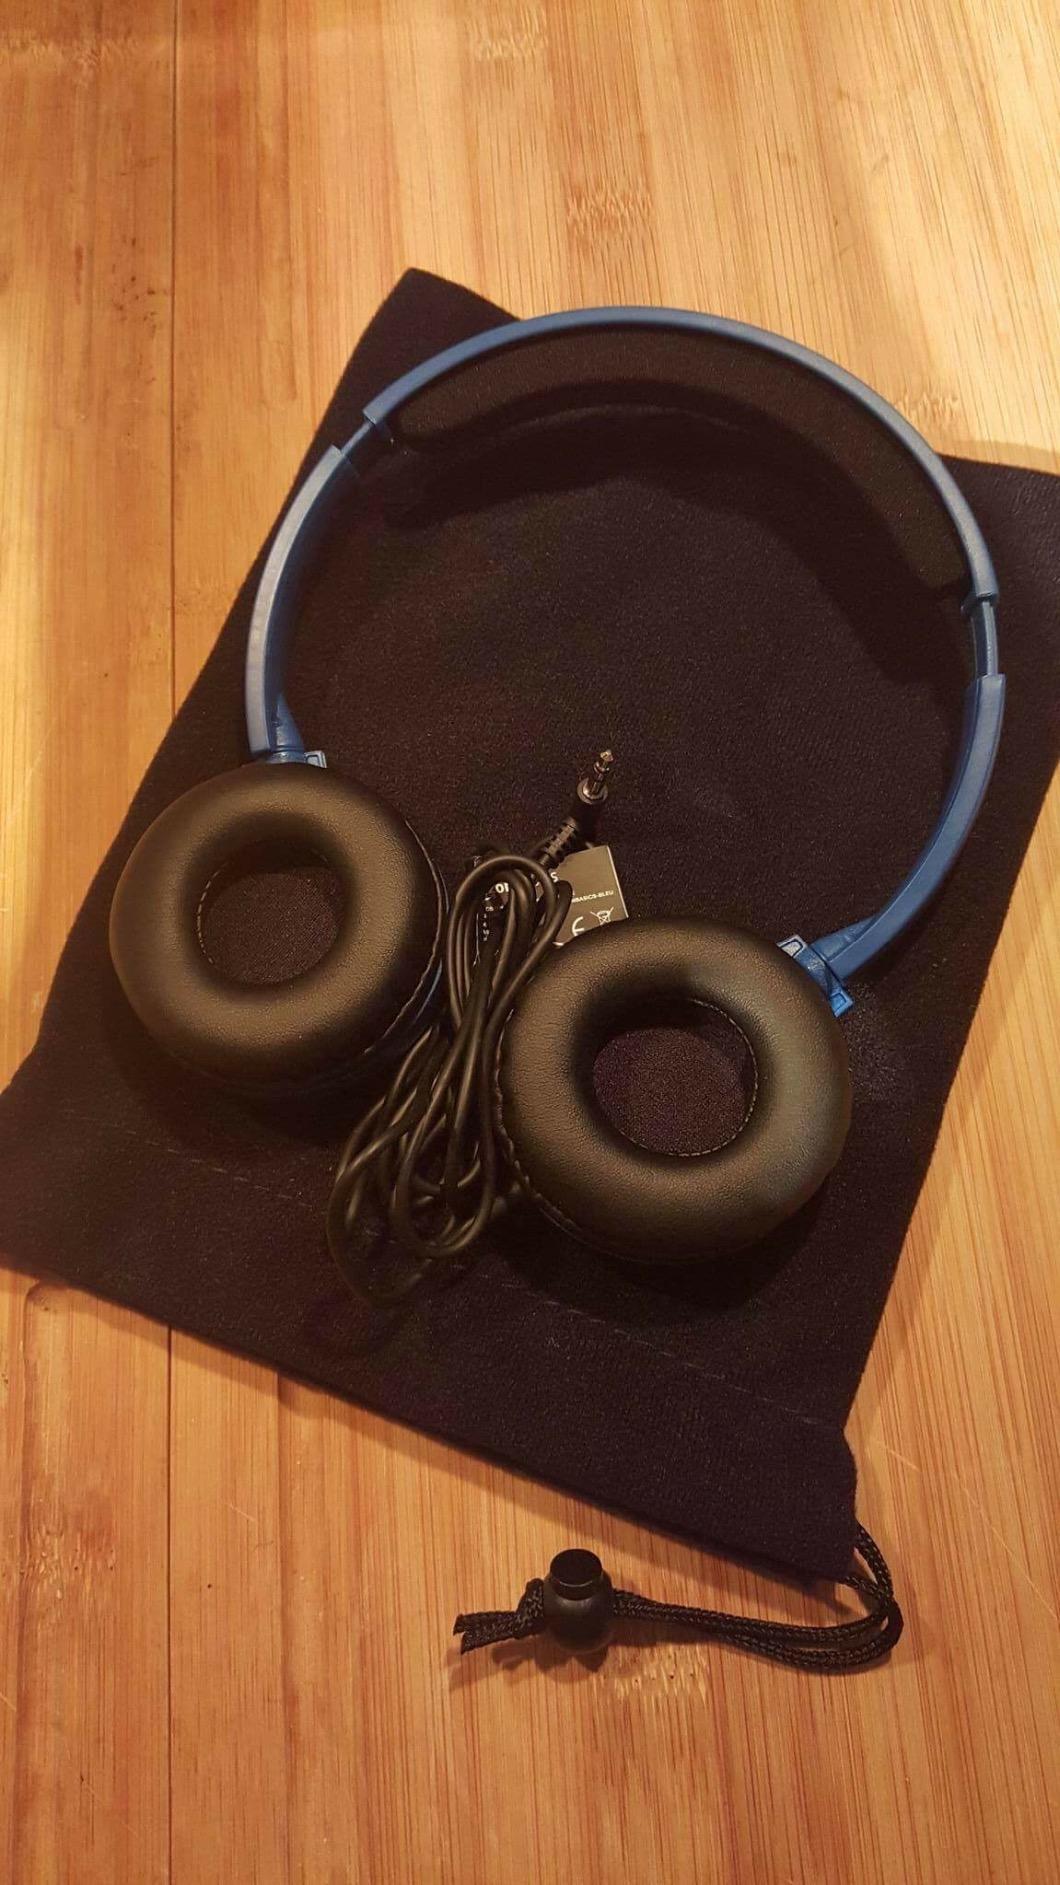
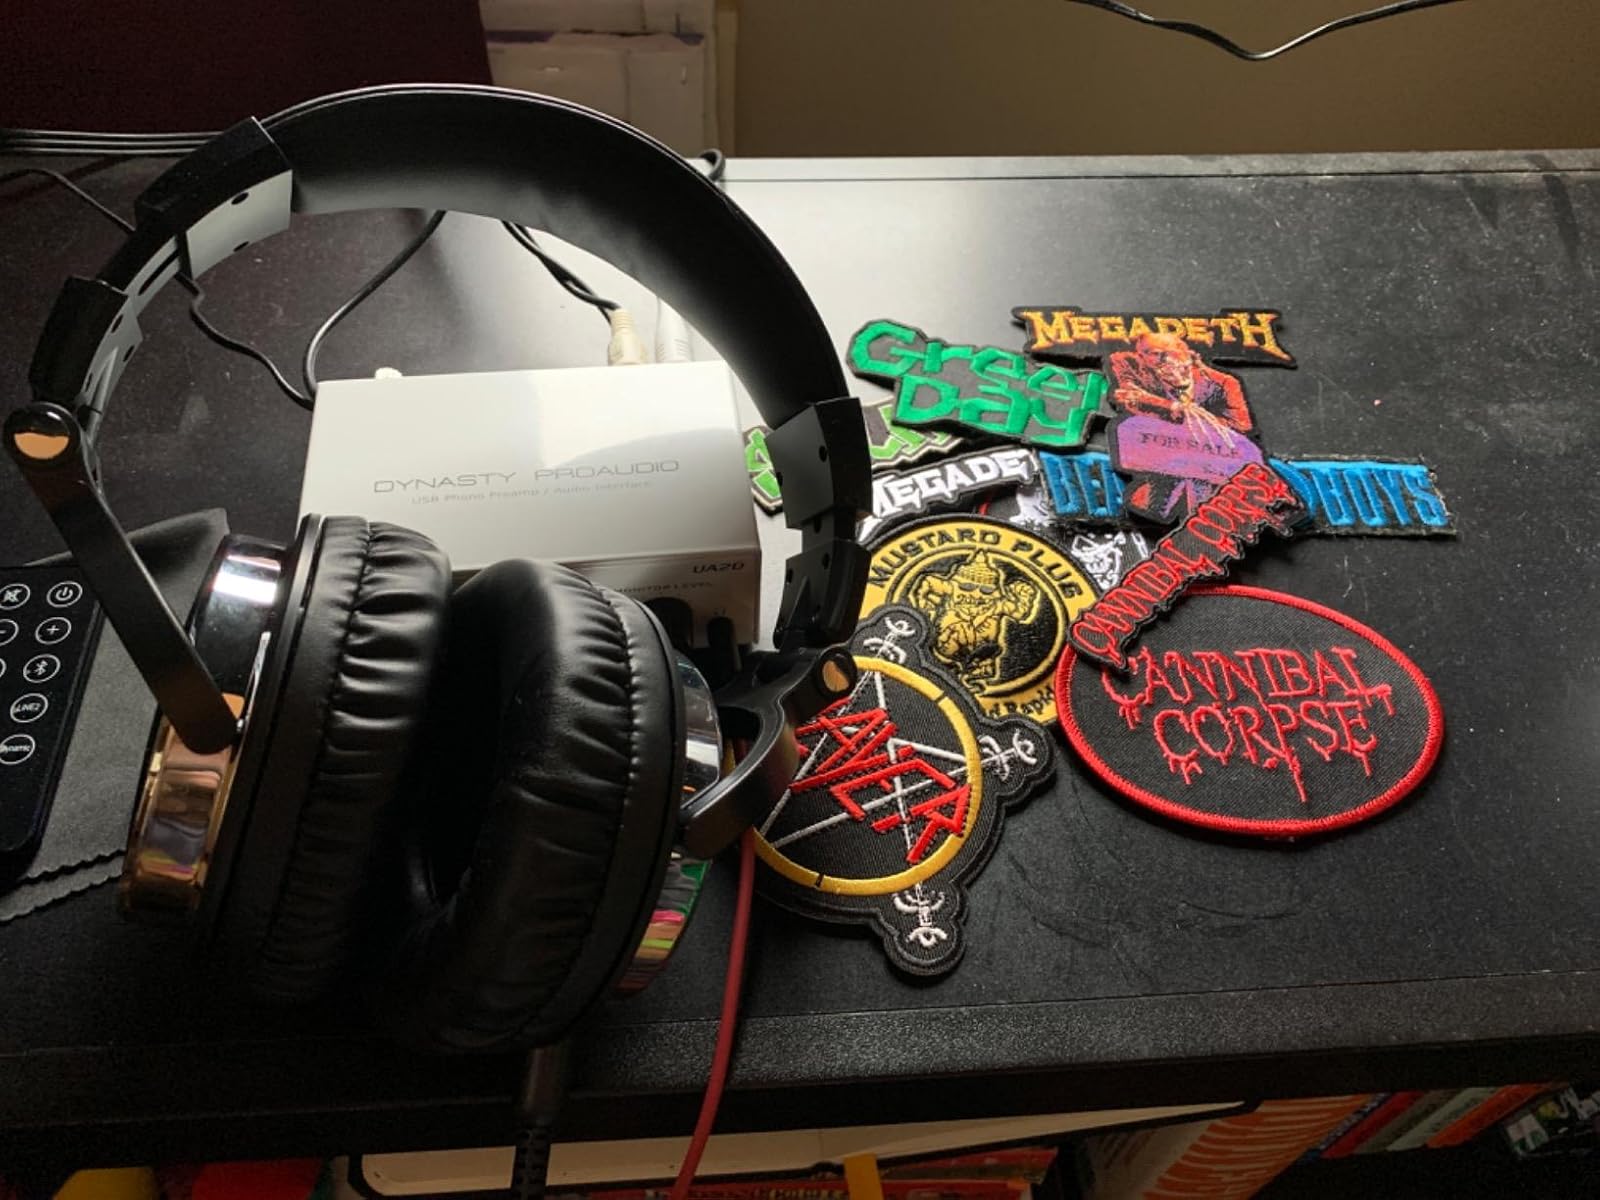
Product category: headphones
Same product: no